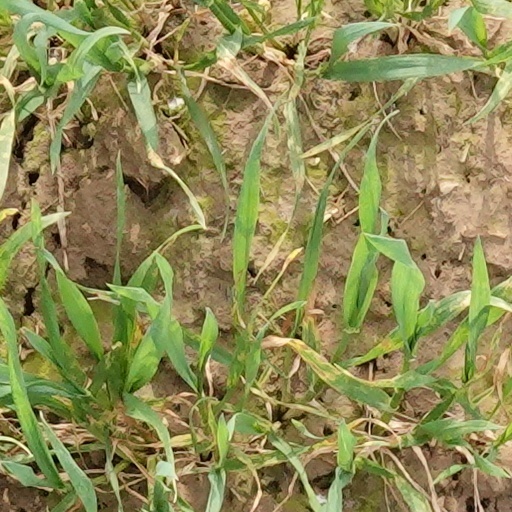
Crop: wheat